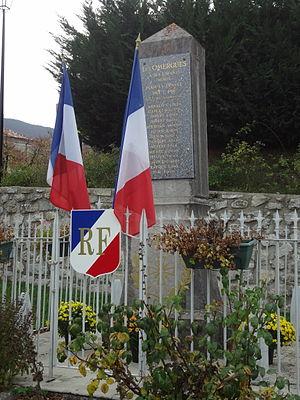
Les Omergues est une commune française, située dans le département des Alpes-de-Haute-Provence en région Provence-Alpes-Côte d'Azur.